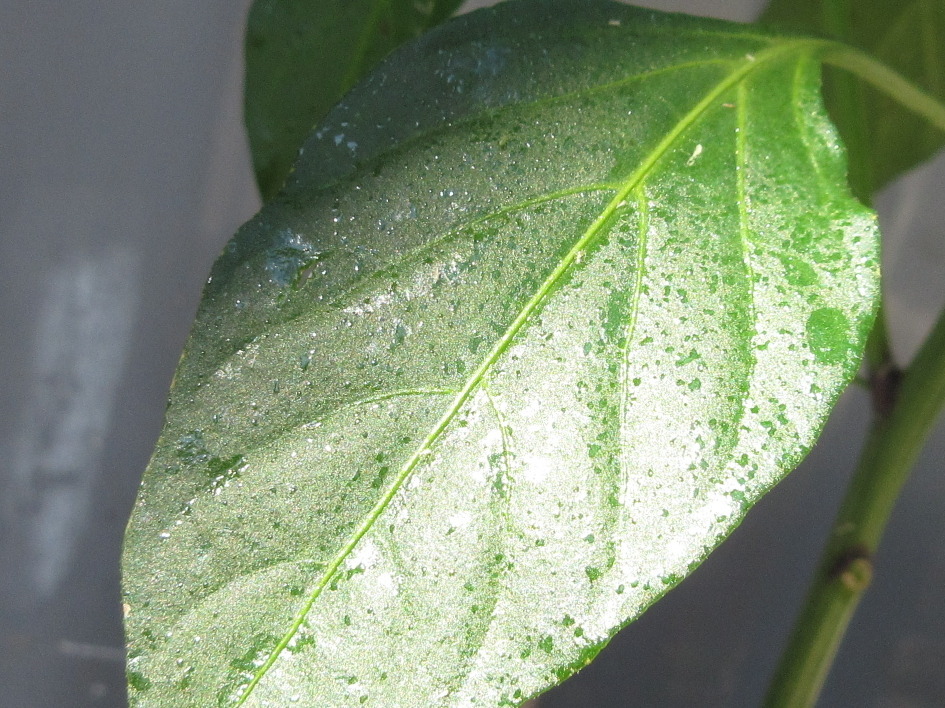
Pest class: green_peach_aphid